Ben Gleib

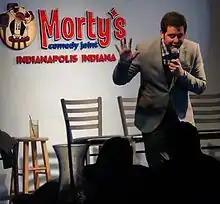
Gleib at Morty's Comedy Joint in Indianapolis, Indiana in 2013

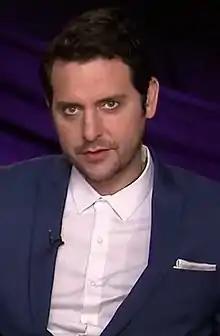
Gleib in 2017

His hour-long stand-up special "Ben Gleib: Neurotic Gangster" debuted on Showtime in 2016 and has been available on Amazon Prime. His follow up special, "Ben Gleib: The Mad King", was produced by Helium Comedy Studios and released on their YouTube channel. Kelly Carlin, who later produced Gleib's third special "Endings", noted that Gleib's second special "reminds me of elements of my dad’s approach." Gleib filmed his third special "Endings" in September 2024, which is about the most challenging year of his life. In additional to being executive produced by Kelly Carlin, "Endings" was directed by Christian Lamb.